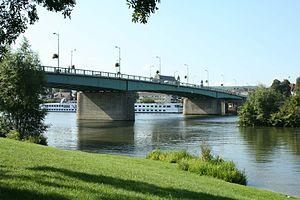
L'île du Talus est une île sur la Seine, en France, appartenant administrativement à Vernon, en Normandie.
Vernon est une commune française située dans le département de l'Eure en région Normandie. Elle se trouve au carrefour des routes d'Évreux à Beauvais et de Paris à Rouen par la vallée de la Seine. Sa devise est Vernon semper viret, « Vernon toujours vert ».